Suchitra Singh

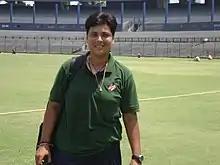
Suchitra in March 2010

Suchitra Singh (born 31 January 1977) is a former Indian cricketer. Singh was a right-handed batsman who bowled right-arm off break. She was born in Kamrup, Assam.